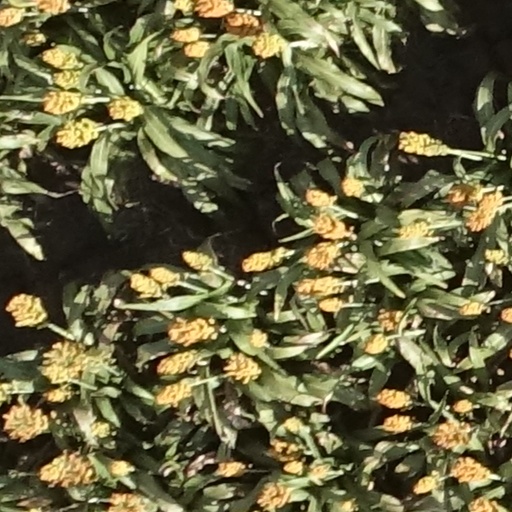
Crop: sorghum